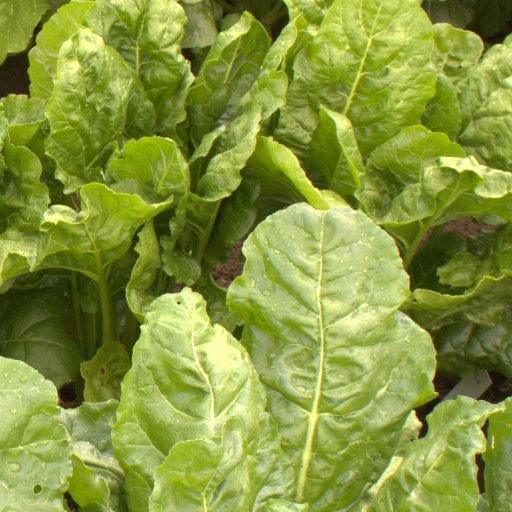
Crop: sugar beet